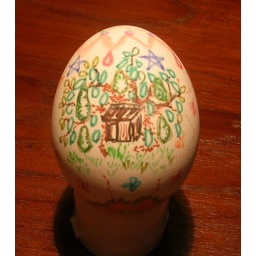
Twistie's house under the avocado tree